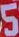
Number: 5